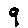
Label: 9